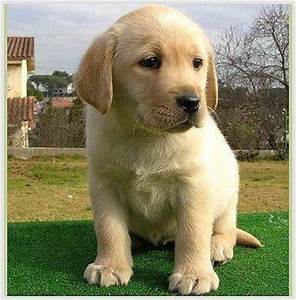
Label: cane